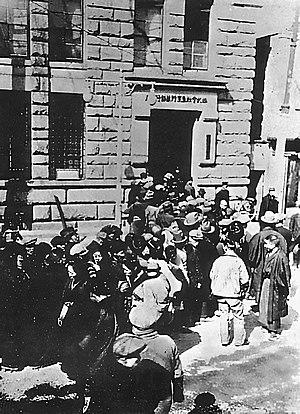
La crise financière Shōwa est une panique financière qui frappa le Japon en 1927, première année du règne de l'empereur Hirohito. Avant-goût de la Grande Dépression, elle mena à la démission du gouvernement du premier ministre Wakatsuki Reijirō et à la domination des zaibatsu sur le secteur bancaire japonais.